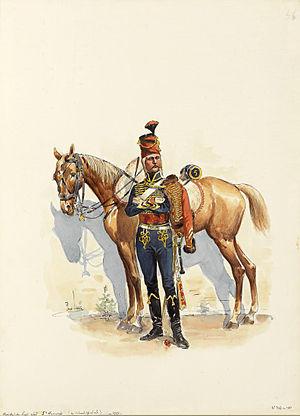
Maréchal des logis Chef du 5e Hussards en 1791.
Le régiment Colonel-Général hussards est un régiment de cavalerie français d'Ancien Régime créé en 1779 devenu sous la Révolution le 4ᵉ régiment de hussards.